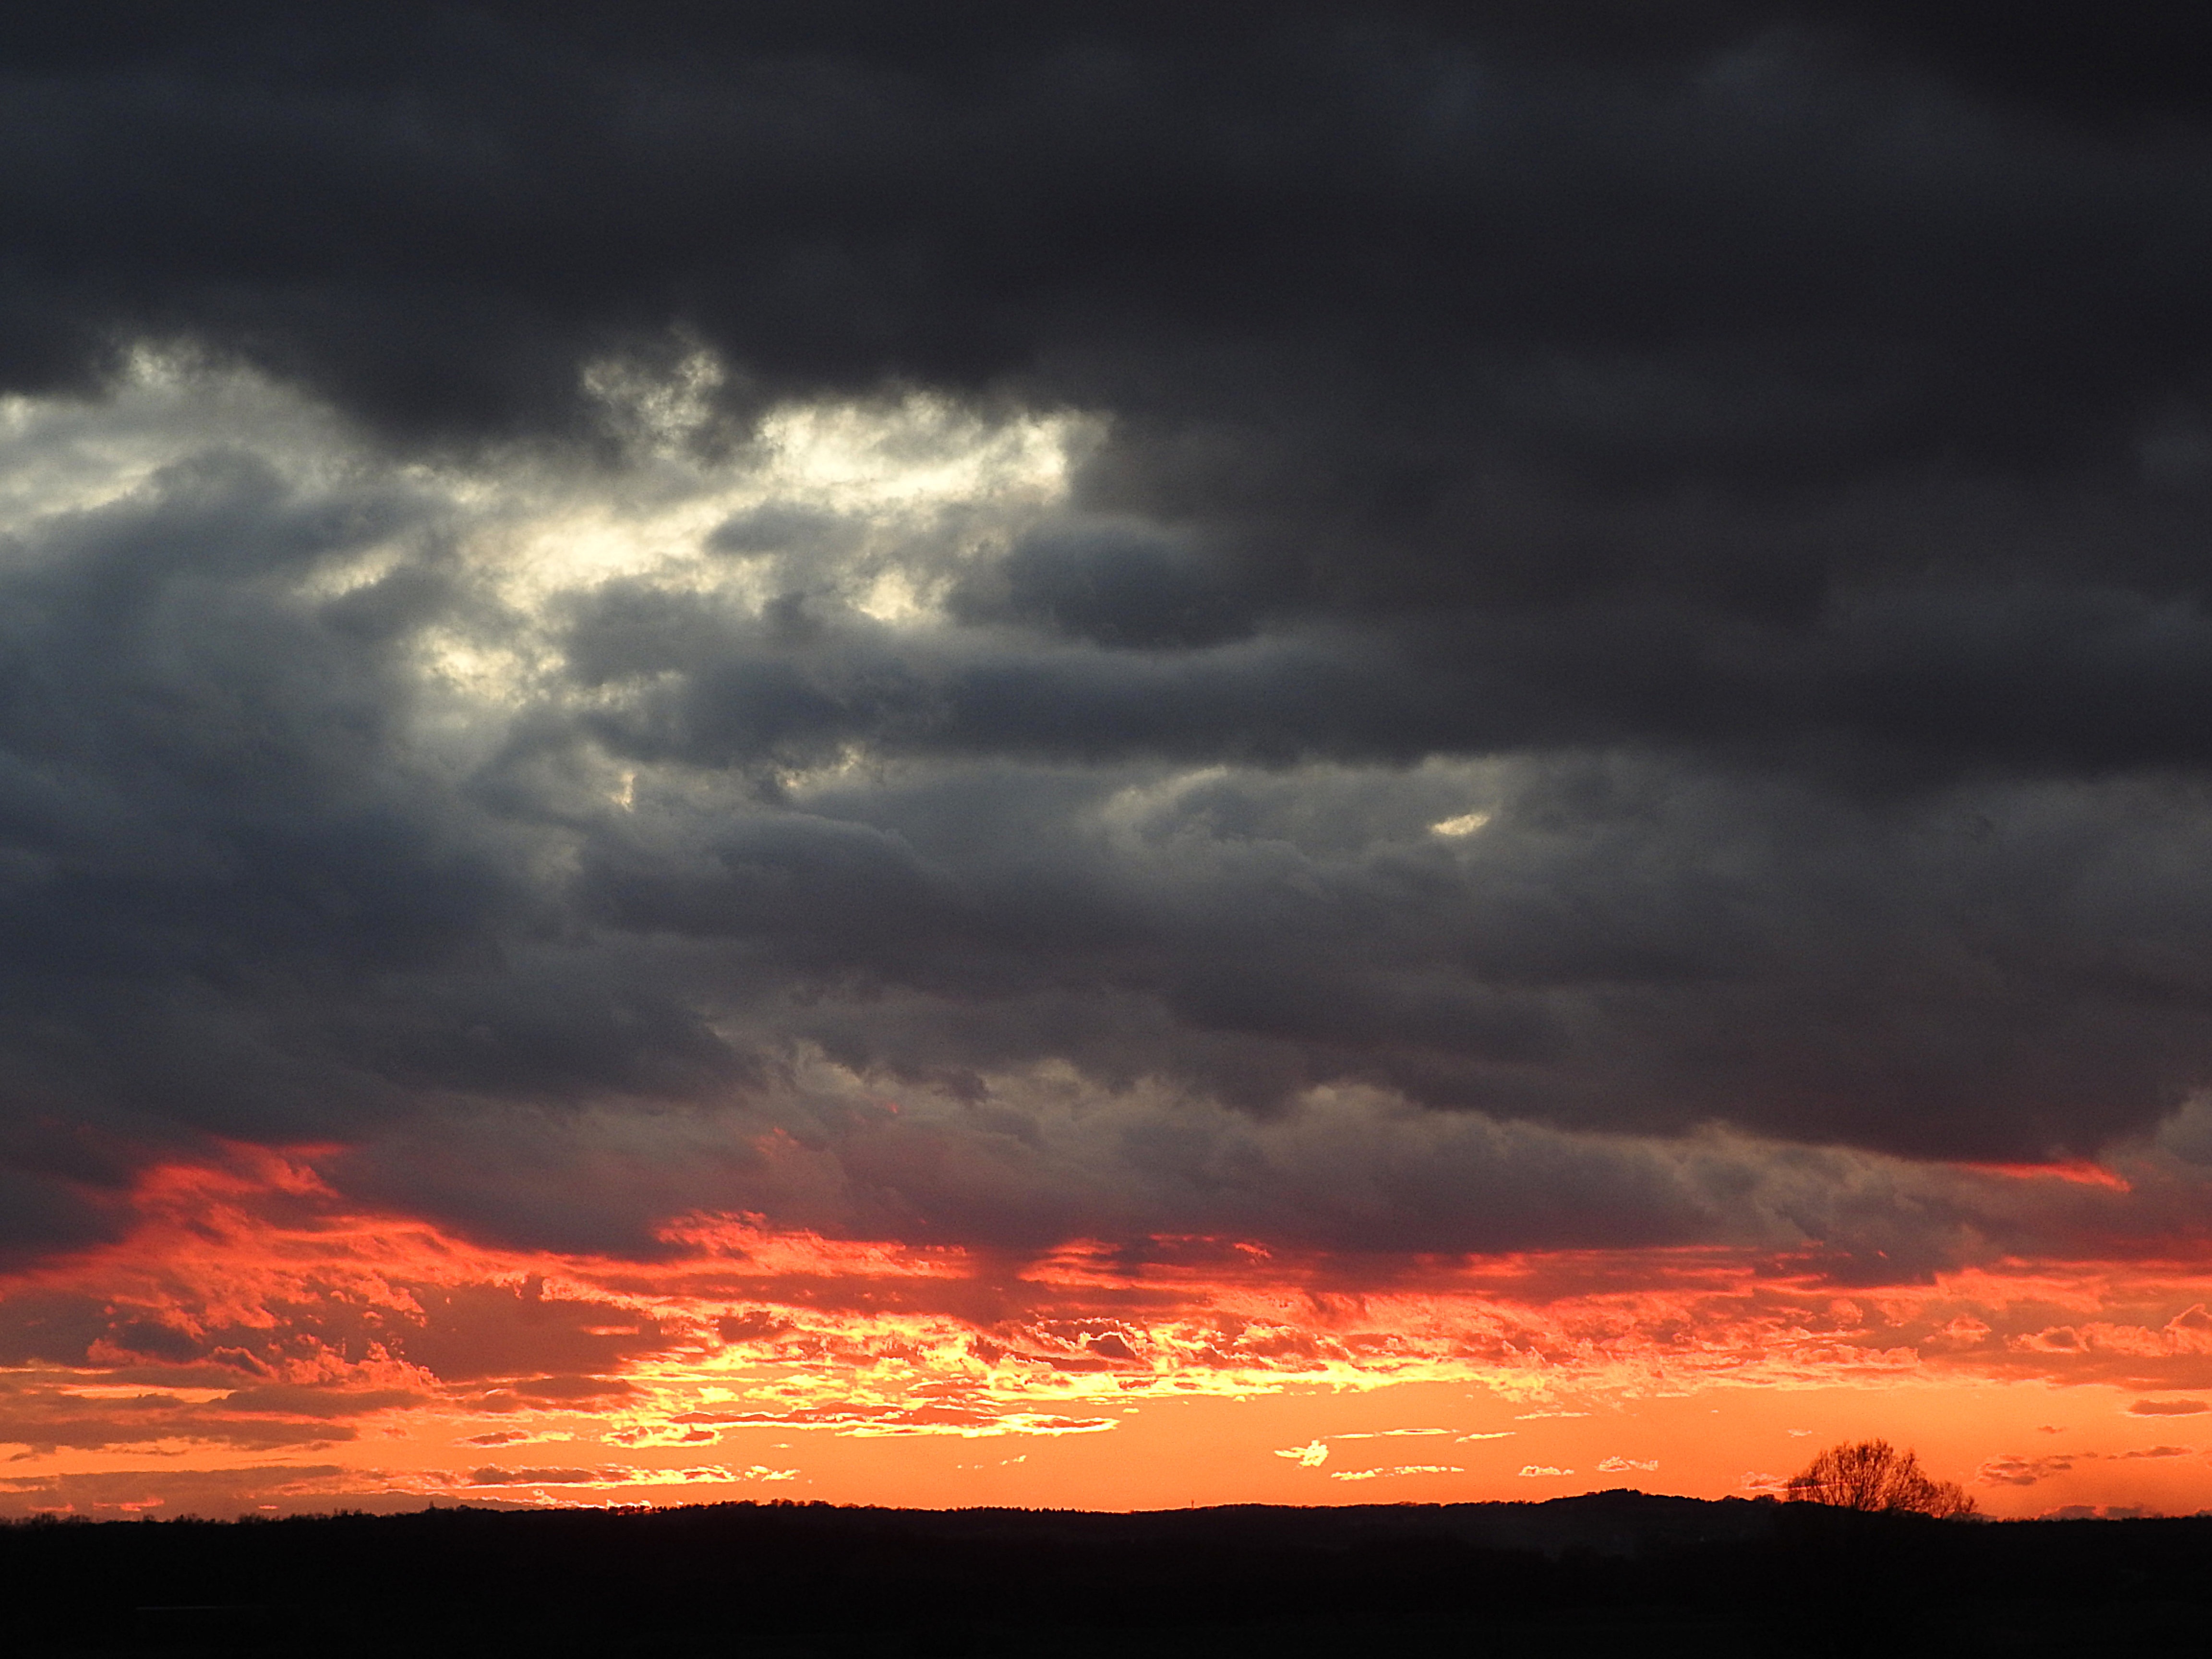
horizon, cloud, sky, sunrise, sunset, dawn, atmosphere, dusk, evening, cumulus, afterglow, evening sky, gewitterstimmung, cloud formations, meteorological phenomenon, evening hour, red sky at morning